Vallabhbhai Patel

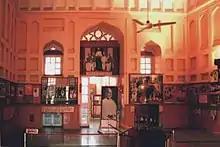
The central hall of the Sardar Vallabhbhai Patel National Memorial

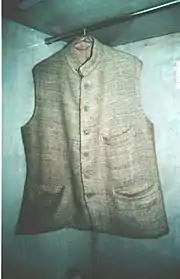
The coat of Patel, on display at the Sardar Vallabhbhai Patel National Memorial, Ahmedabad

Junagadh was especially important to Patel, since it was in his home state of Gujarat. It was also important because in this Kathiawar district was the ultra-rich Somnath temple (which in the 11th century had been plundered by Mahmud of Ghazni, who damaged the temple and its idols to rob it of its riches, including emeralds, diamonds, and gold). Under pressure from Sir Shah Nawaz Bhutto, the Nawab had acceded to Pakistan. It was, however, quite far from Pakistan, and 80% of its population was Hindu. Patel combined diplomacy with force, demanding that Pakistan annul the accession, and that the Nawab accede to India. He sent the Army to occupy three principalities of Junagadh to show his resolve. Following widespread protests and the formation of a civil government, or "Aarzi Hukumat", both Bhutto and the Nawab fled to Karachi, and under Patel's orders the Indian Army and police units marched into the state. A plebiscite organised later produced a 99.5% vote for merger with India. In a speech at the Bahauddin College in Junagadh following the latter's take-over, Patel emphasised his feeling of urgency on Hyderabad, which he felt was more vital to India than Kashmir: